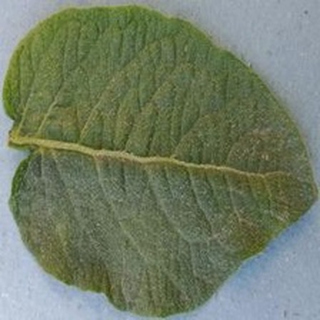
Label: healthy_potato